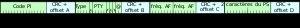
Le Radio Data System est un service de transmission de données numériques en parallèle des signaux audio de la radio FM en bande II. Notamment, le RDS permet l'écoute d'une station sans interruption lors d'un déplacement, en prenant en charge automatiquement le passage d'une fréquence à l'autre. Il fournit également une identification des stations par leur nom, des signaux d'horloge, des messages textuels, des informations de commutation temporaire sur un canal d'information pendant l'émission d'un flash routier, etc. Les informations routières de type TMC sont généralement diffusées via RDS.